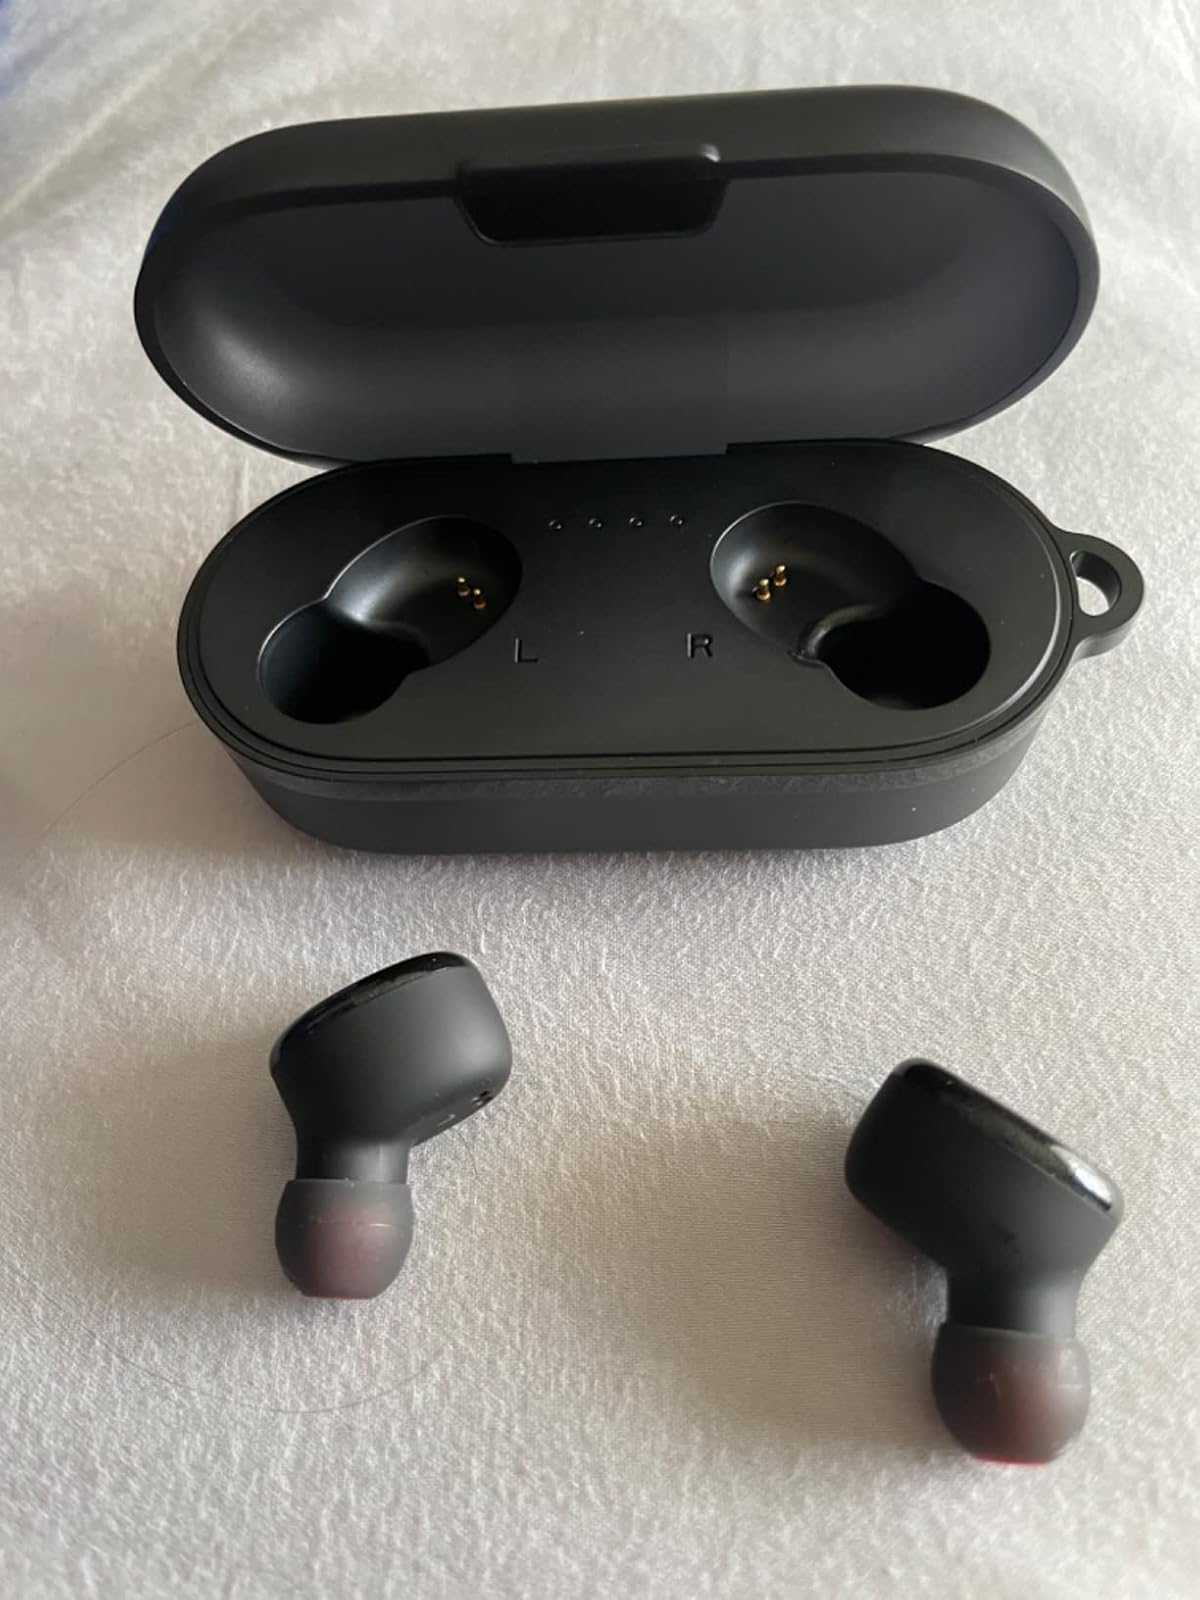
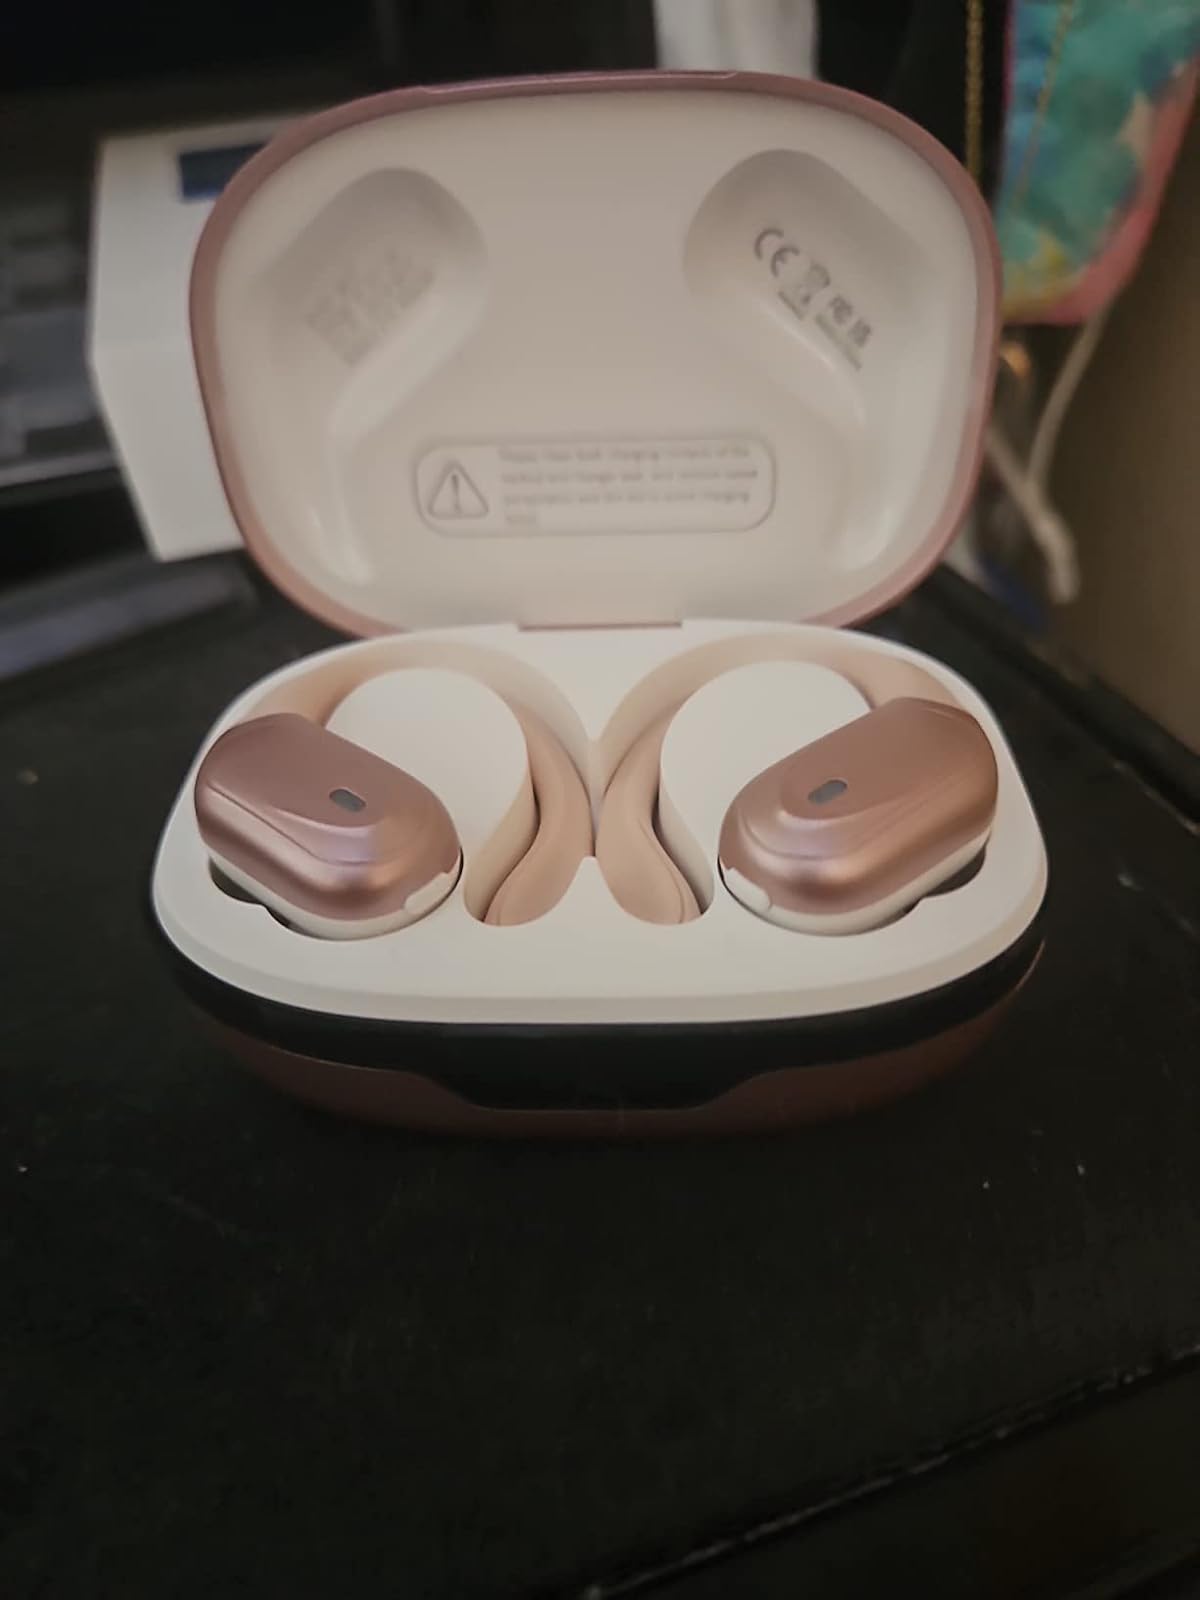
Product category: earbuds
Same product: no